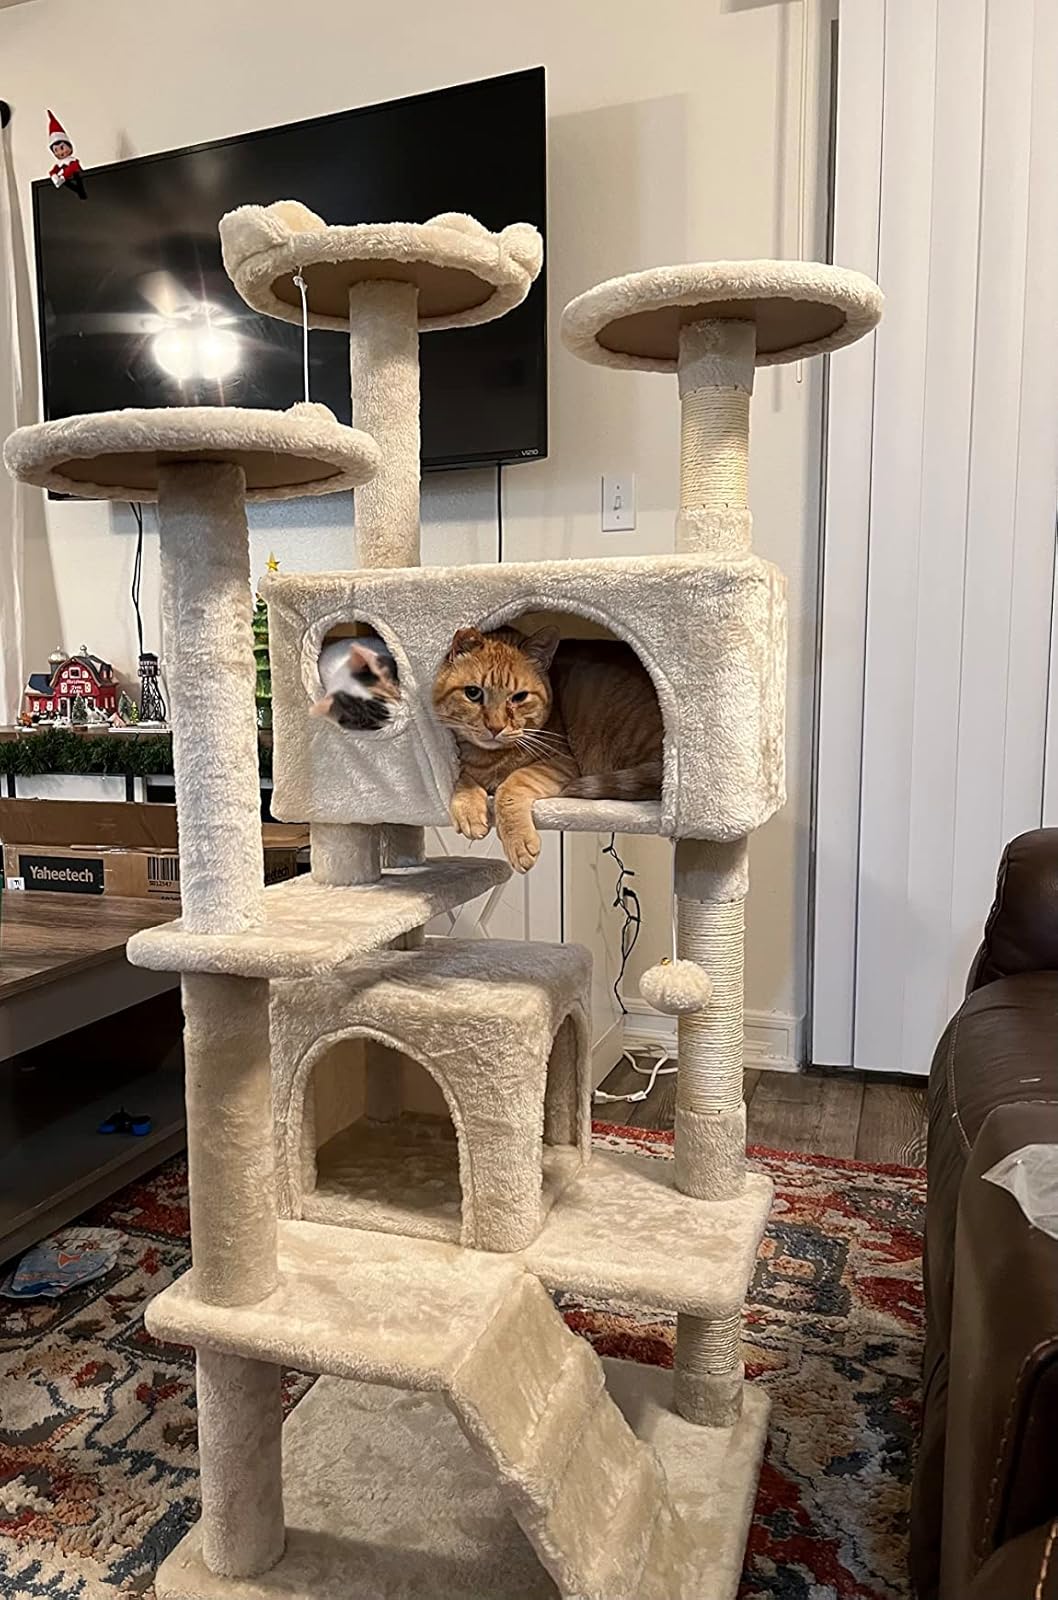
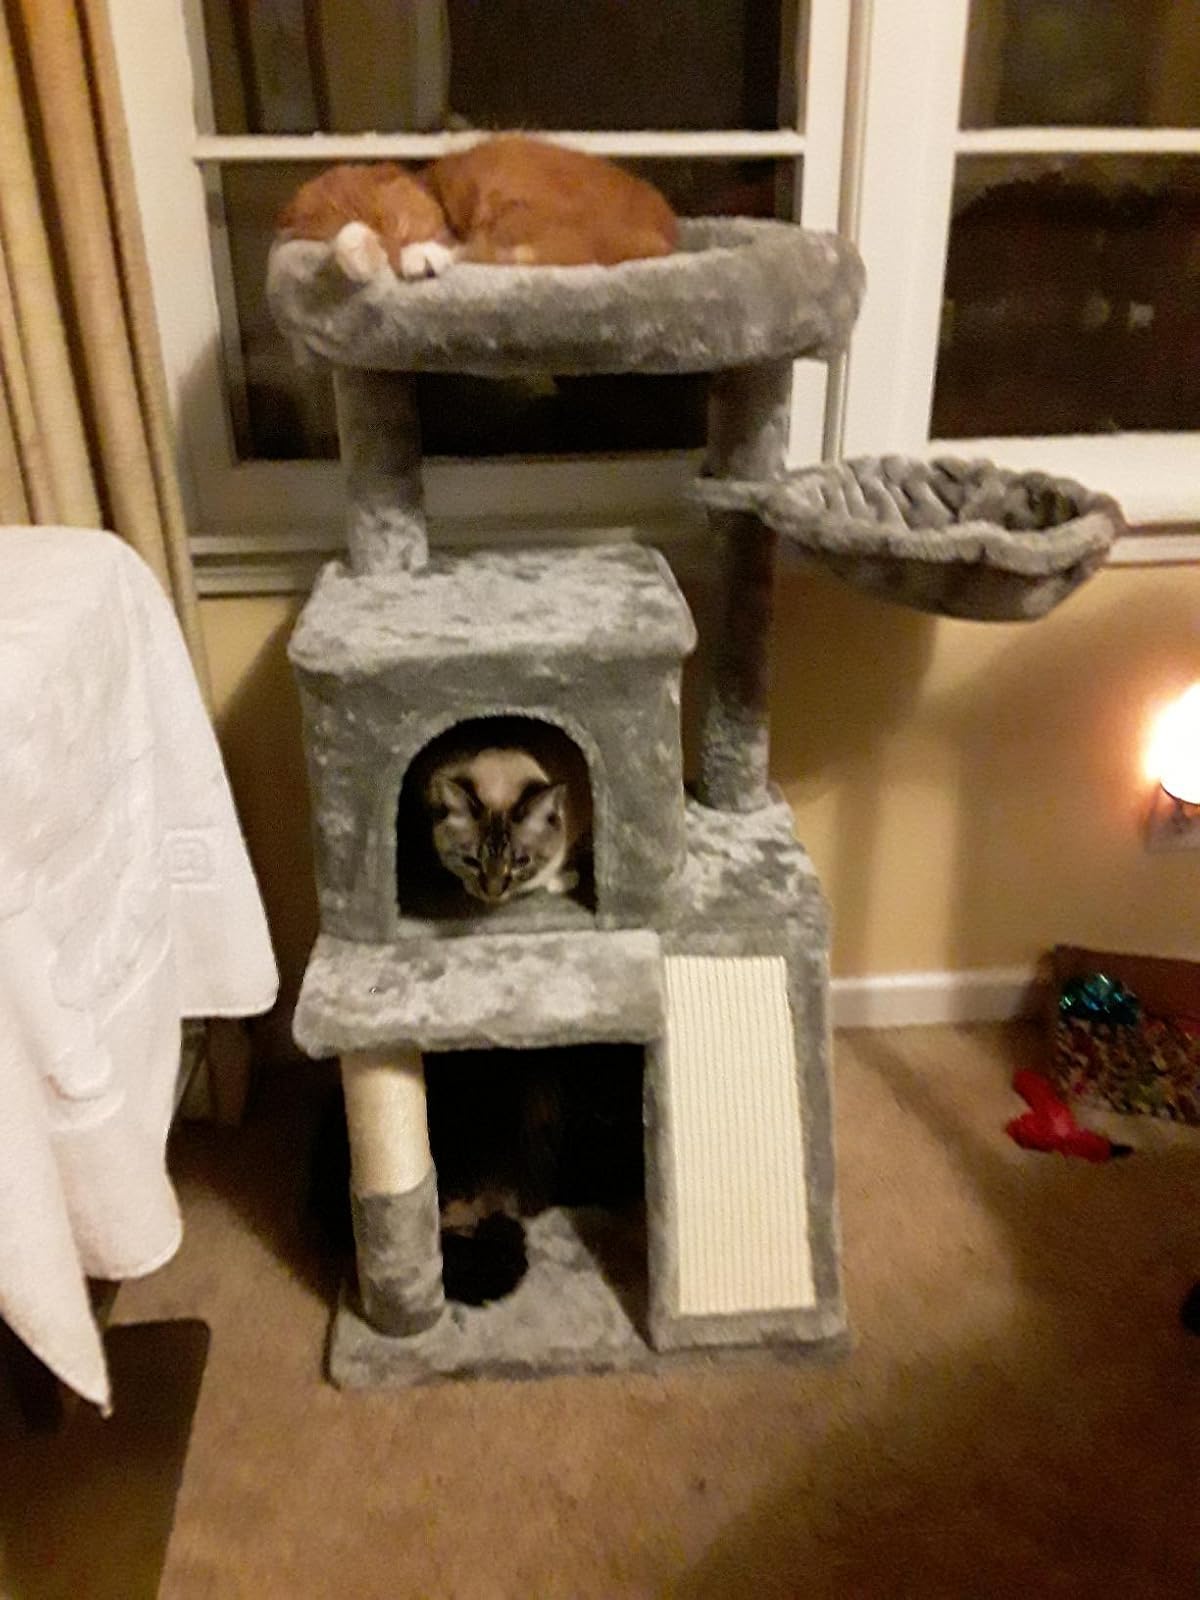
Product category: items_cat tree
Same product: no